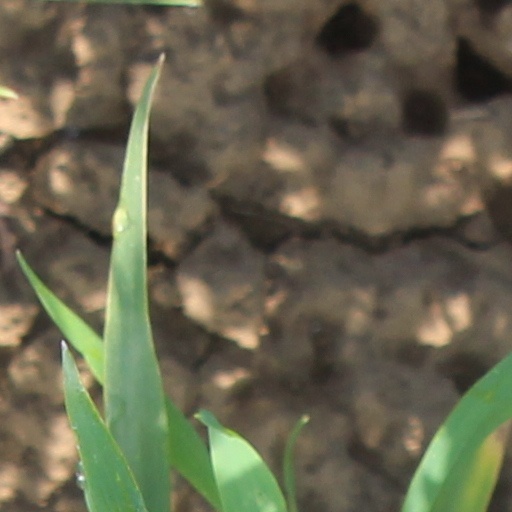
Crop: wheat